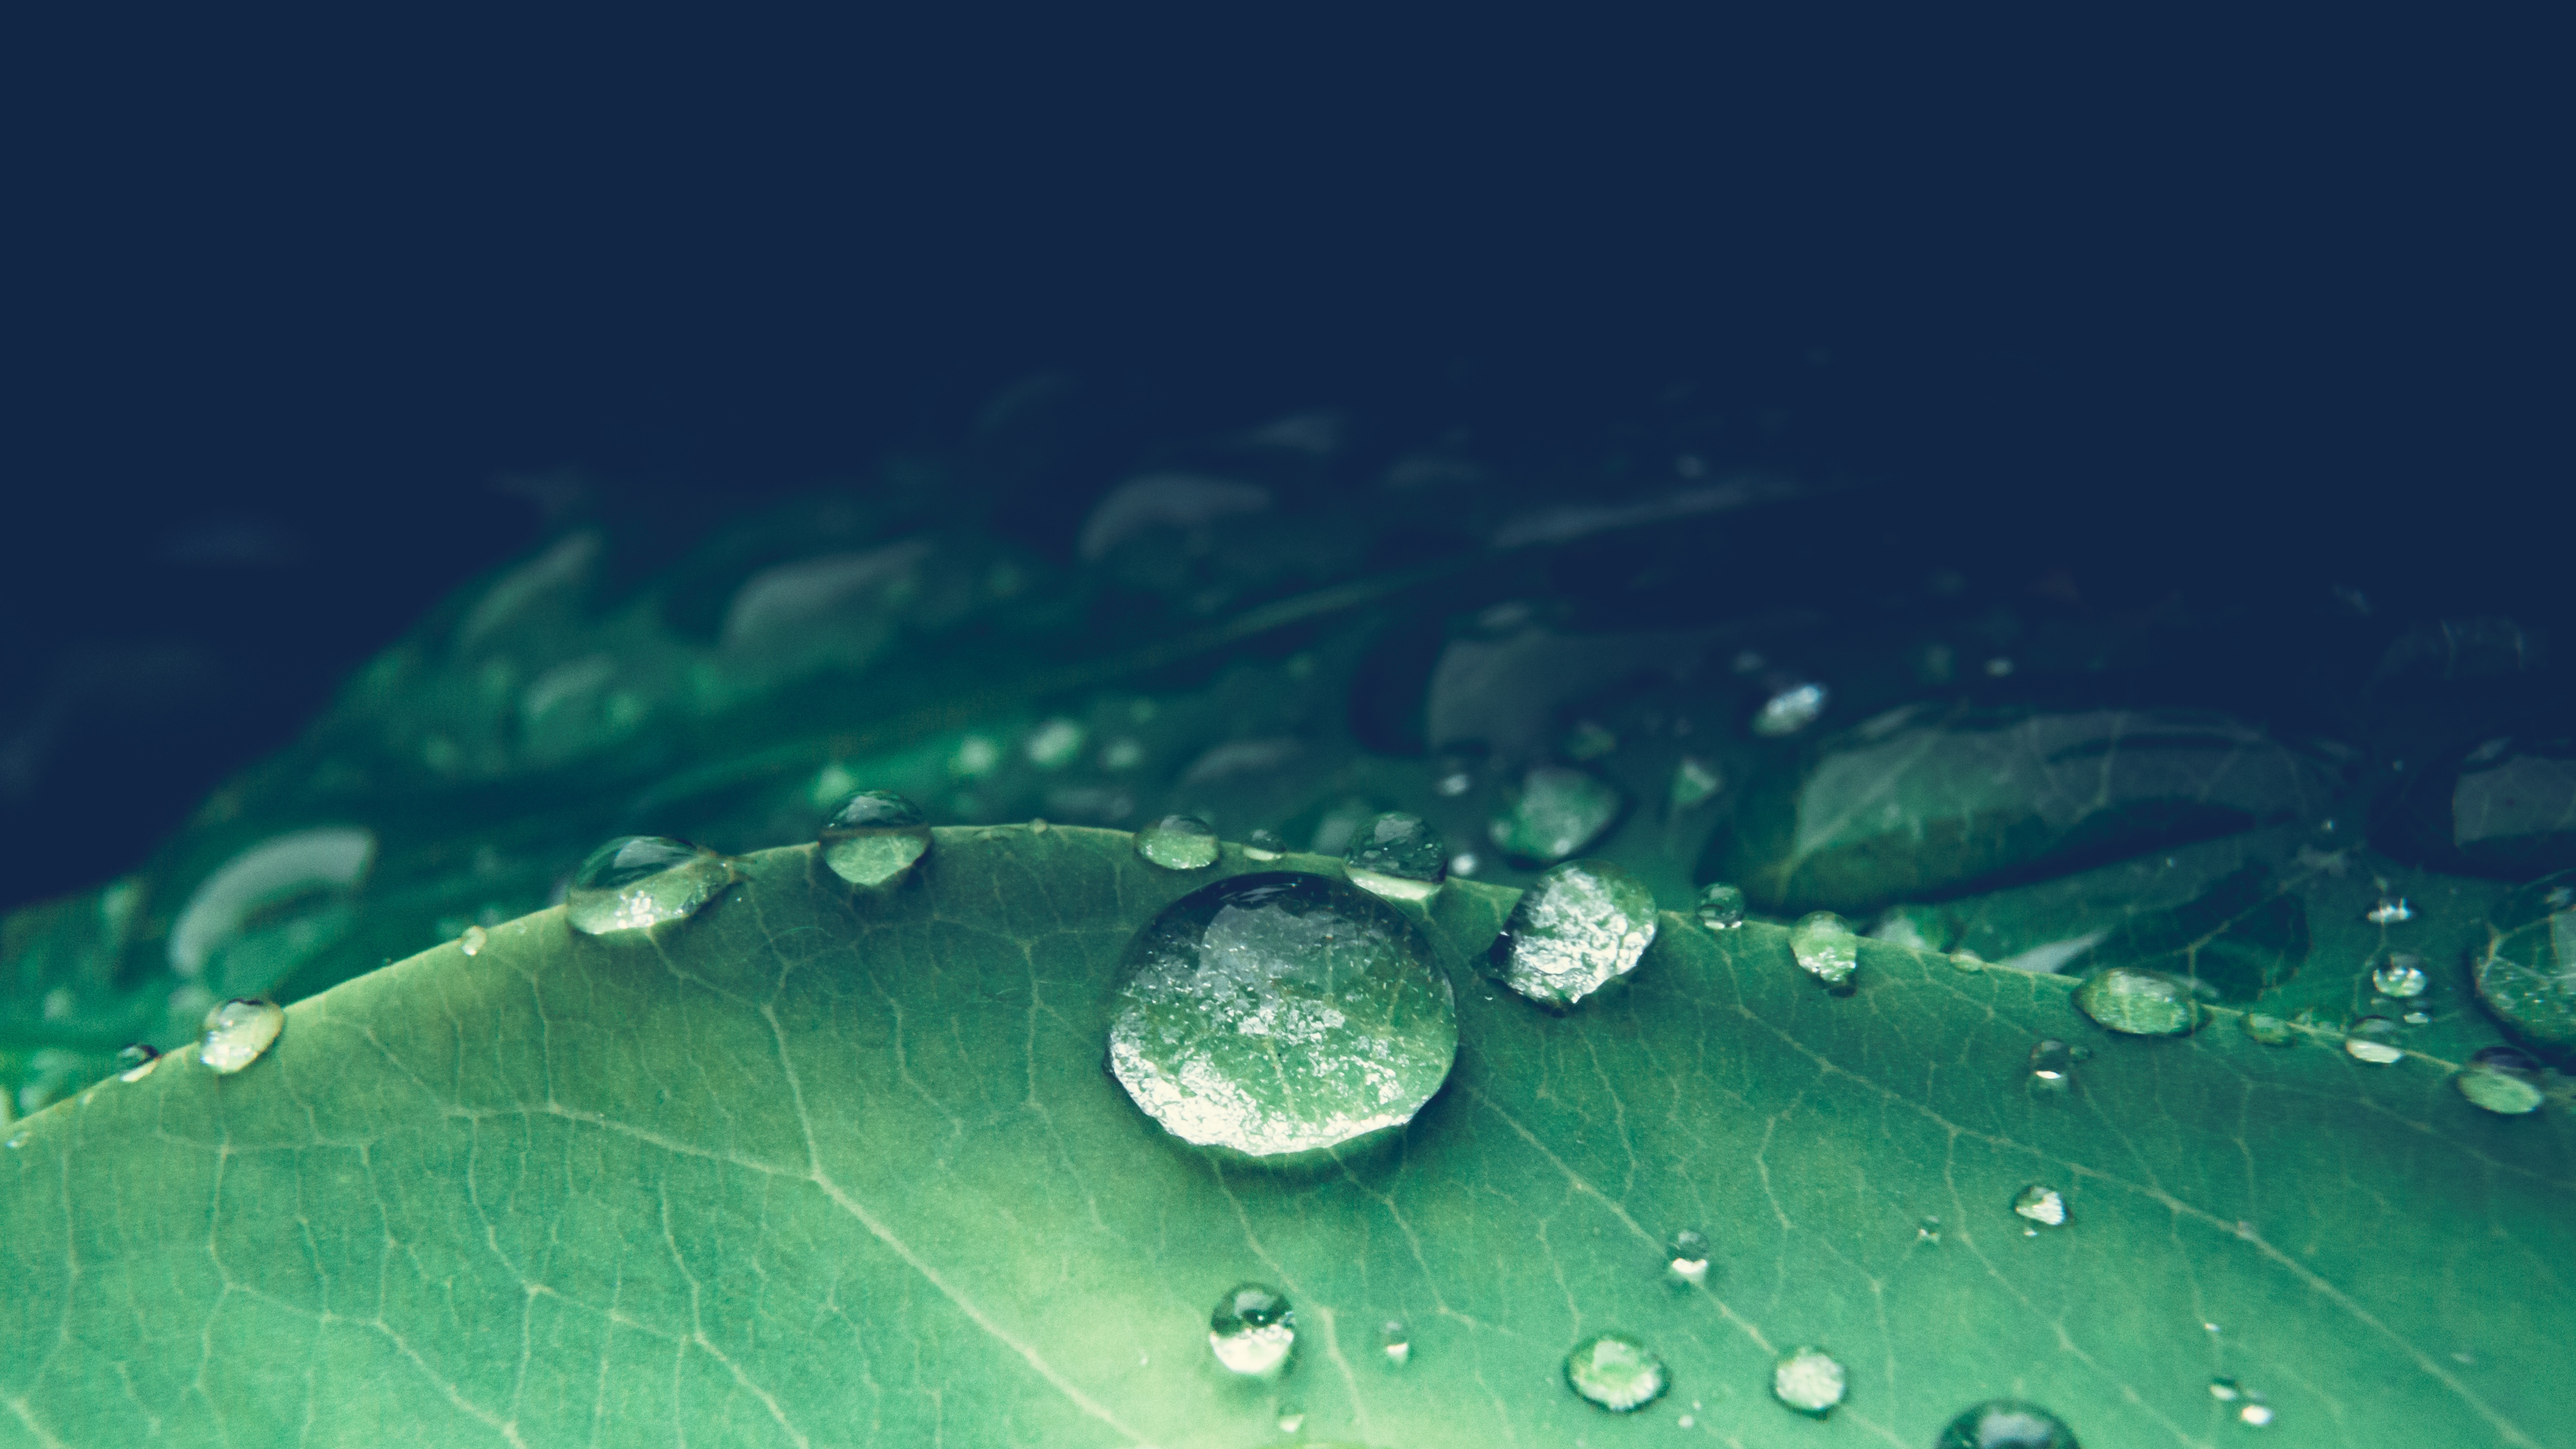
water, drop, leaf, underwater, green, biology, macro photography, marine biology